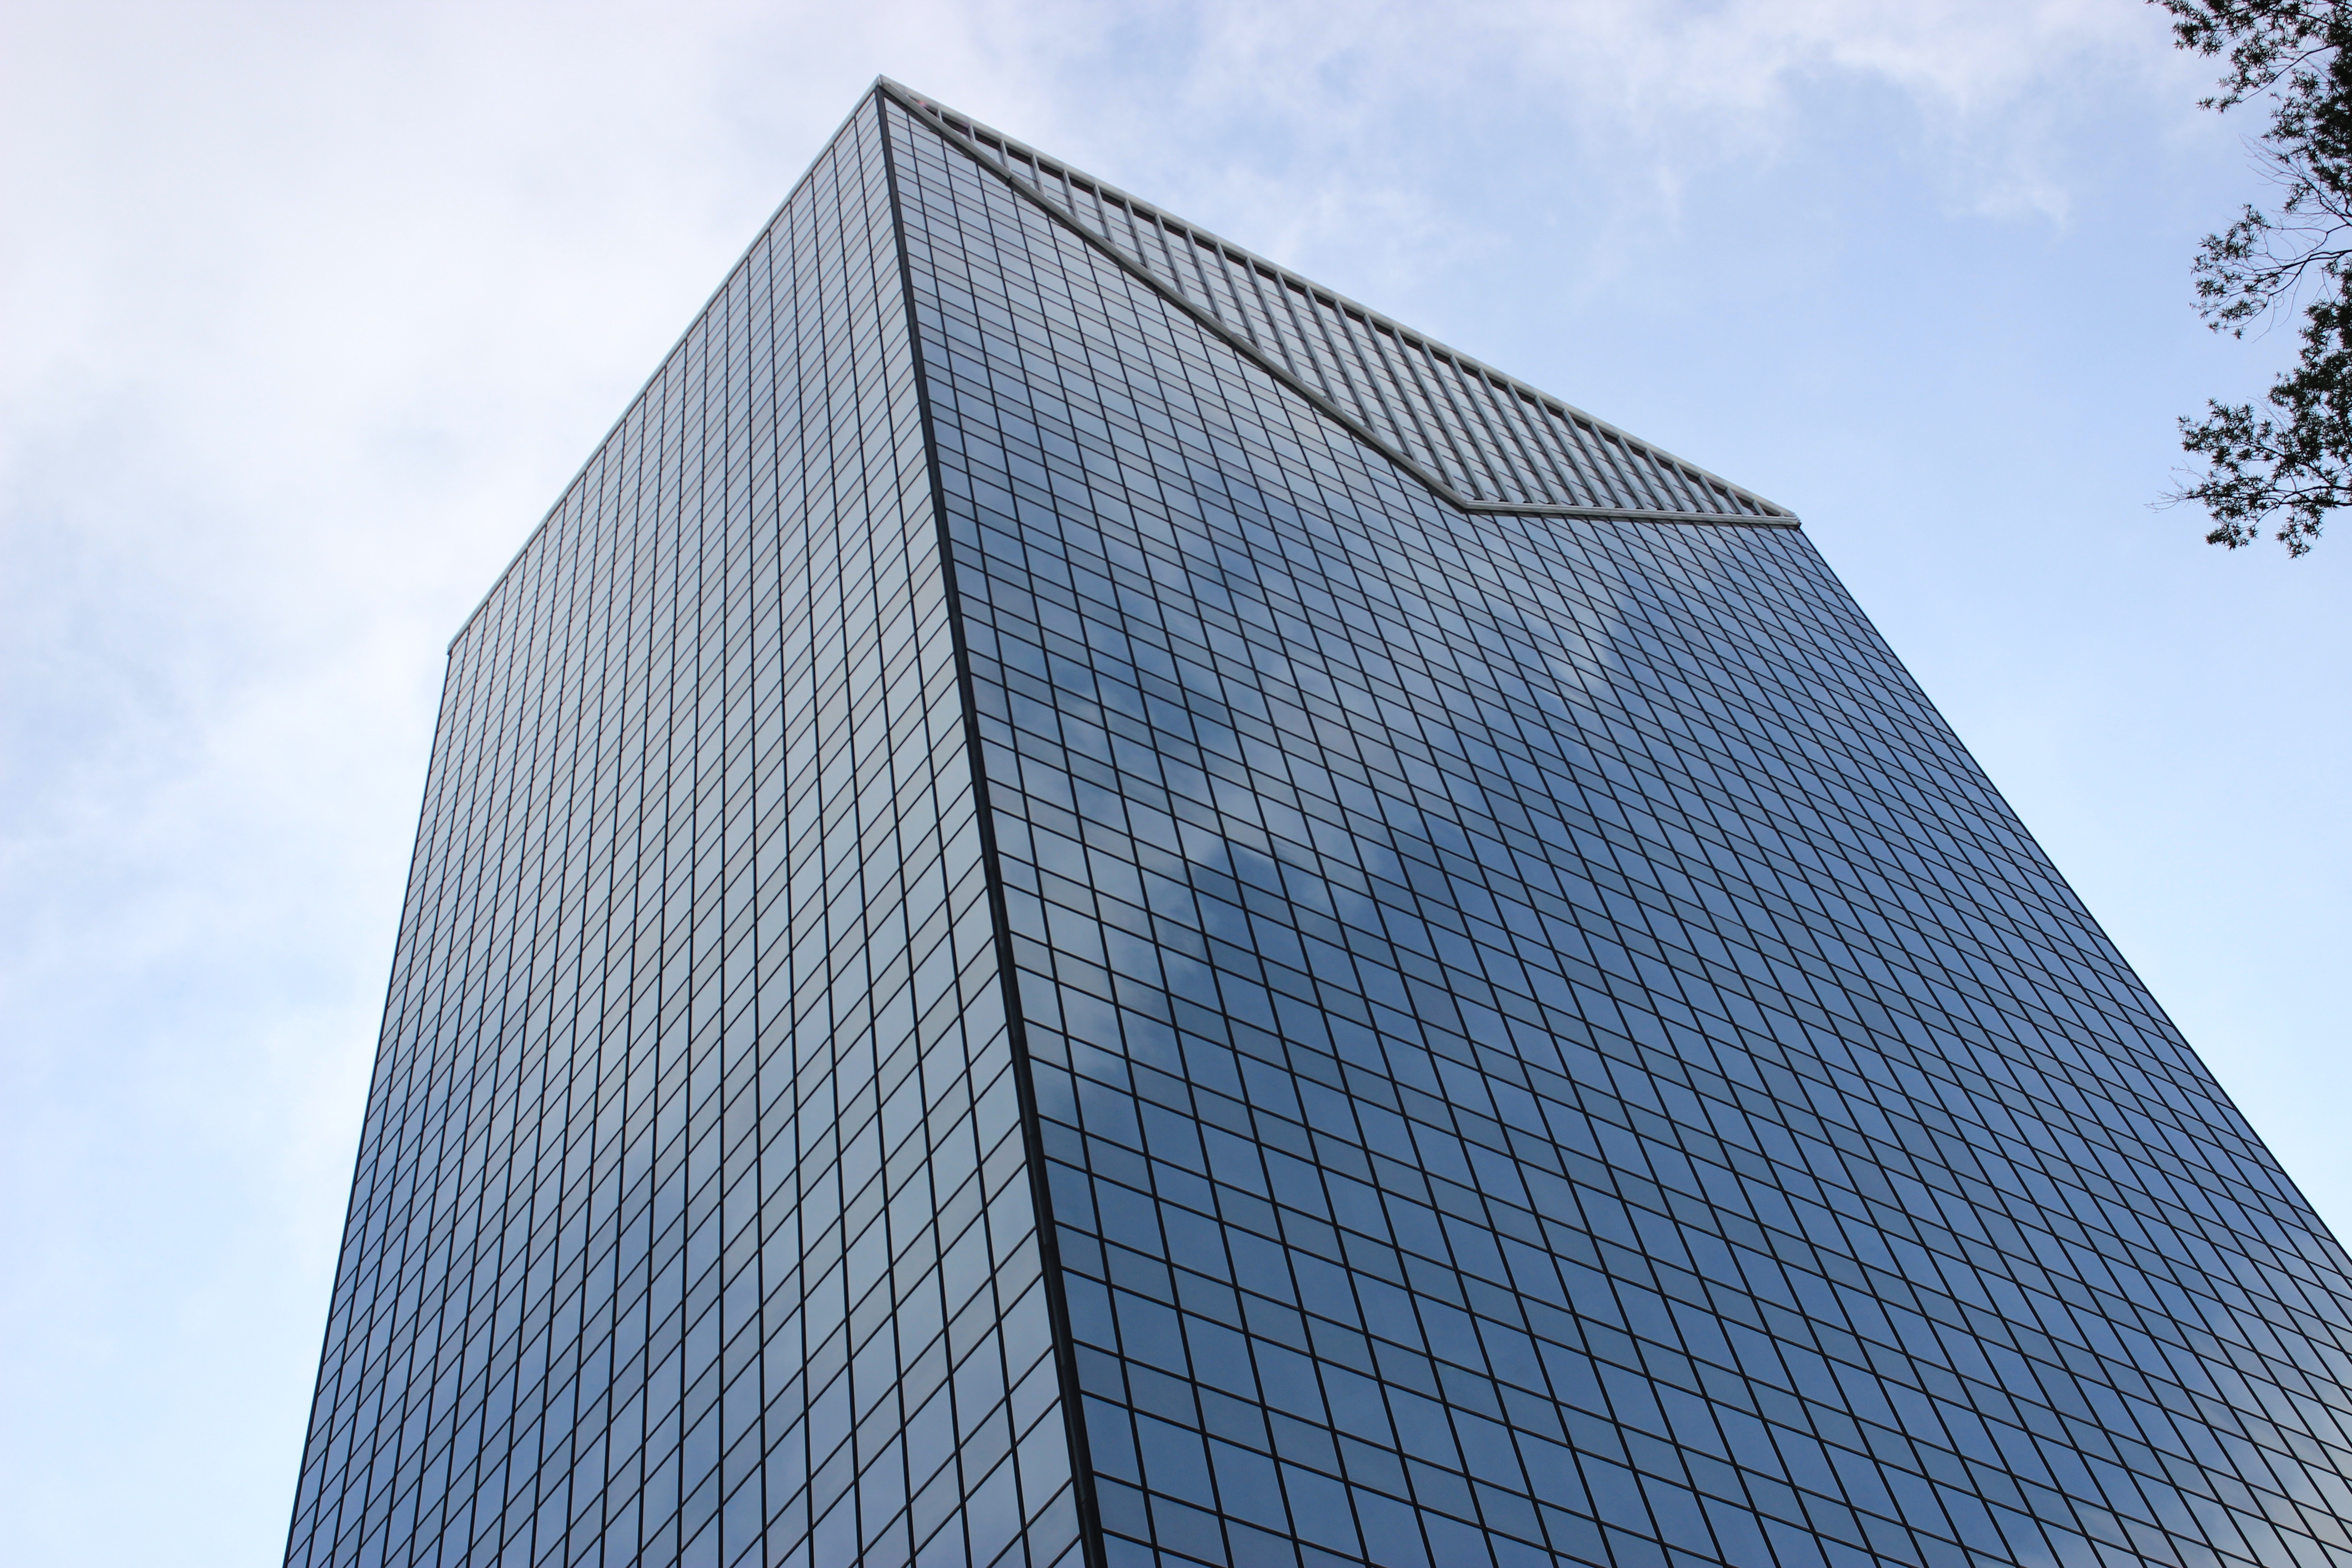
architecture, roof, building, skyscraper, urban, downtown, line, tower, corporate, landmark, facade, blue, business, tower block, high rise, symmetry, shape, headquarters, atlanta